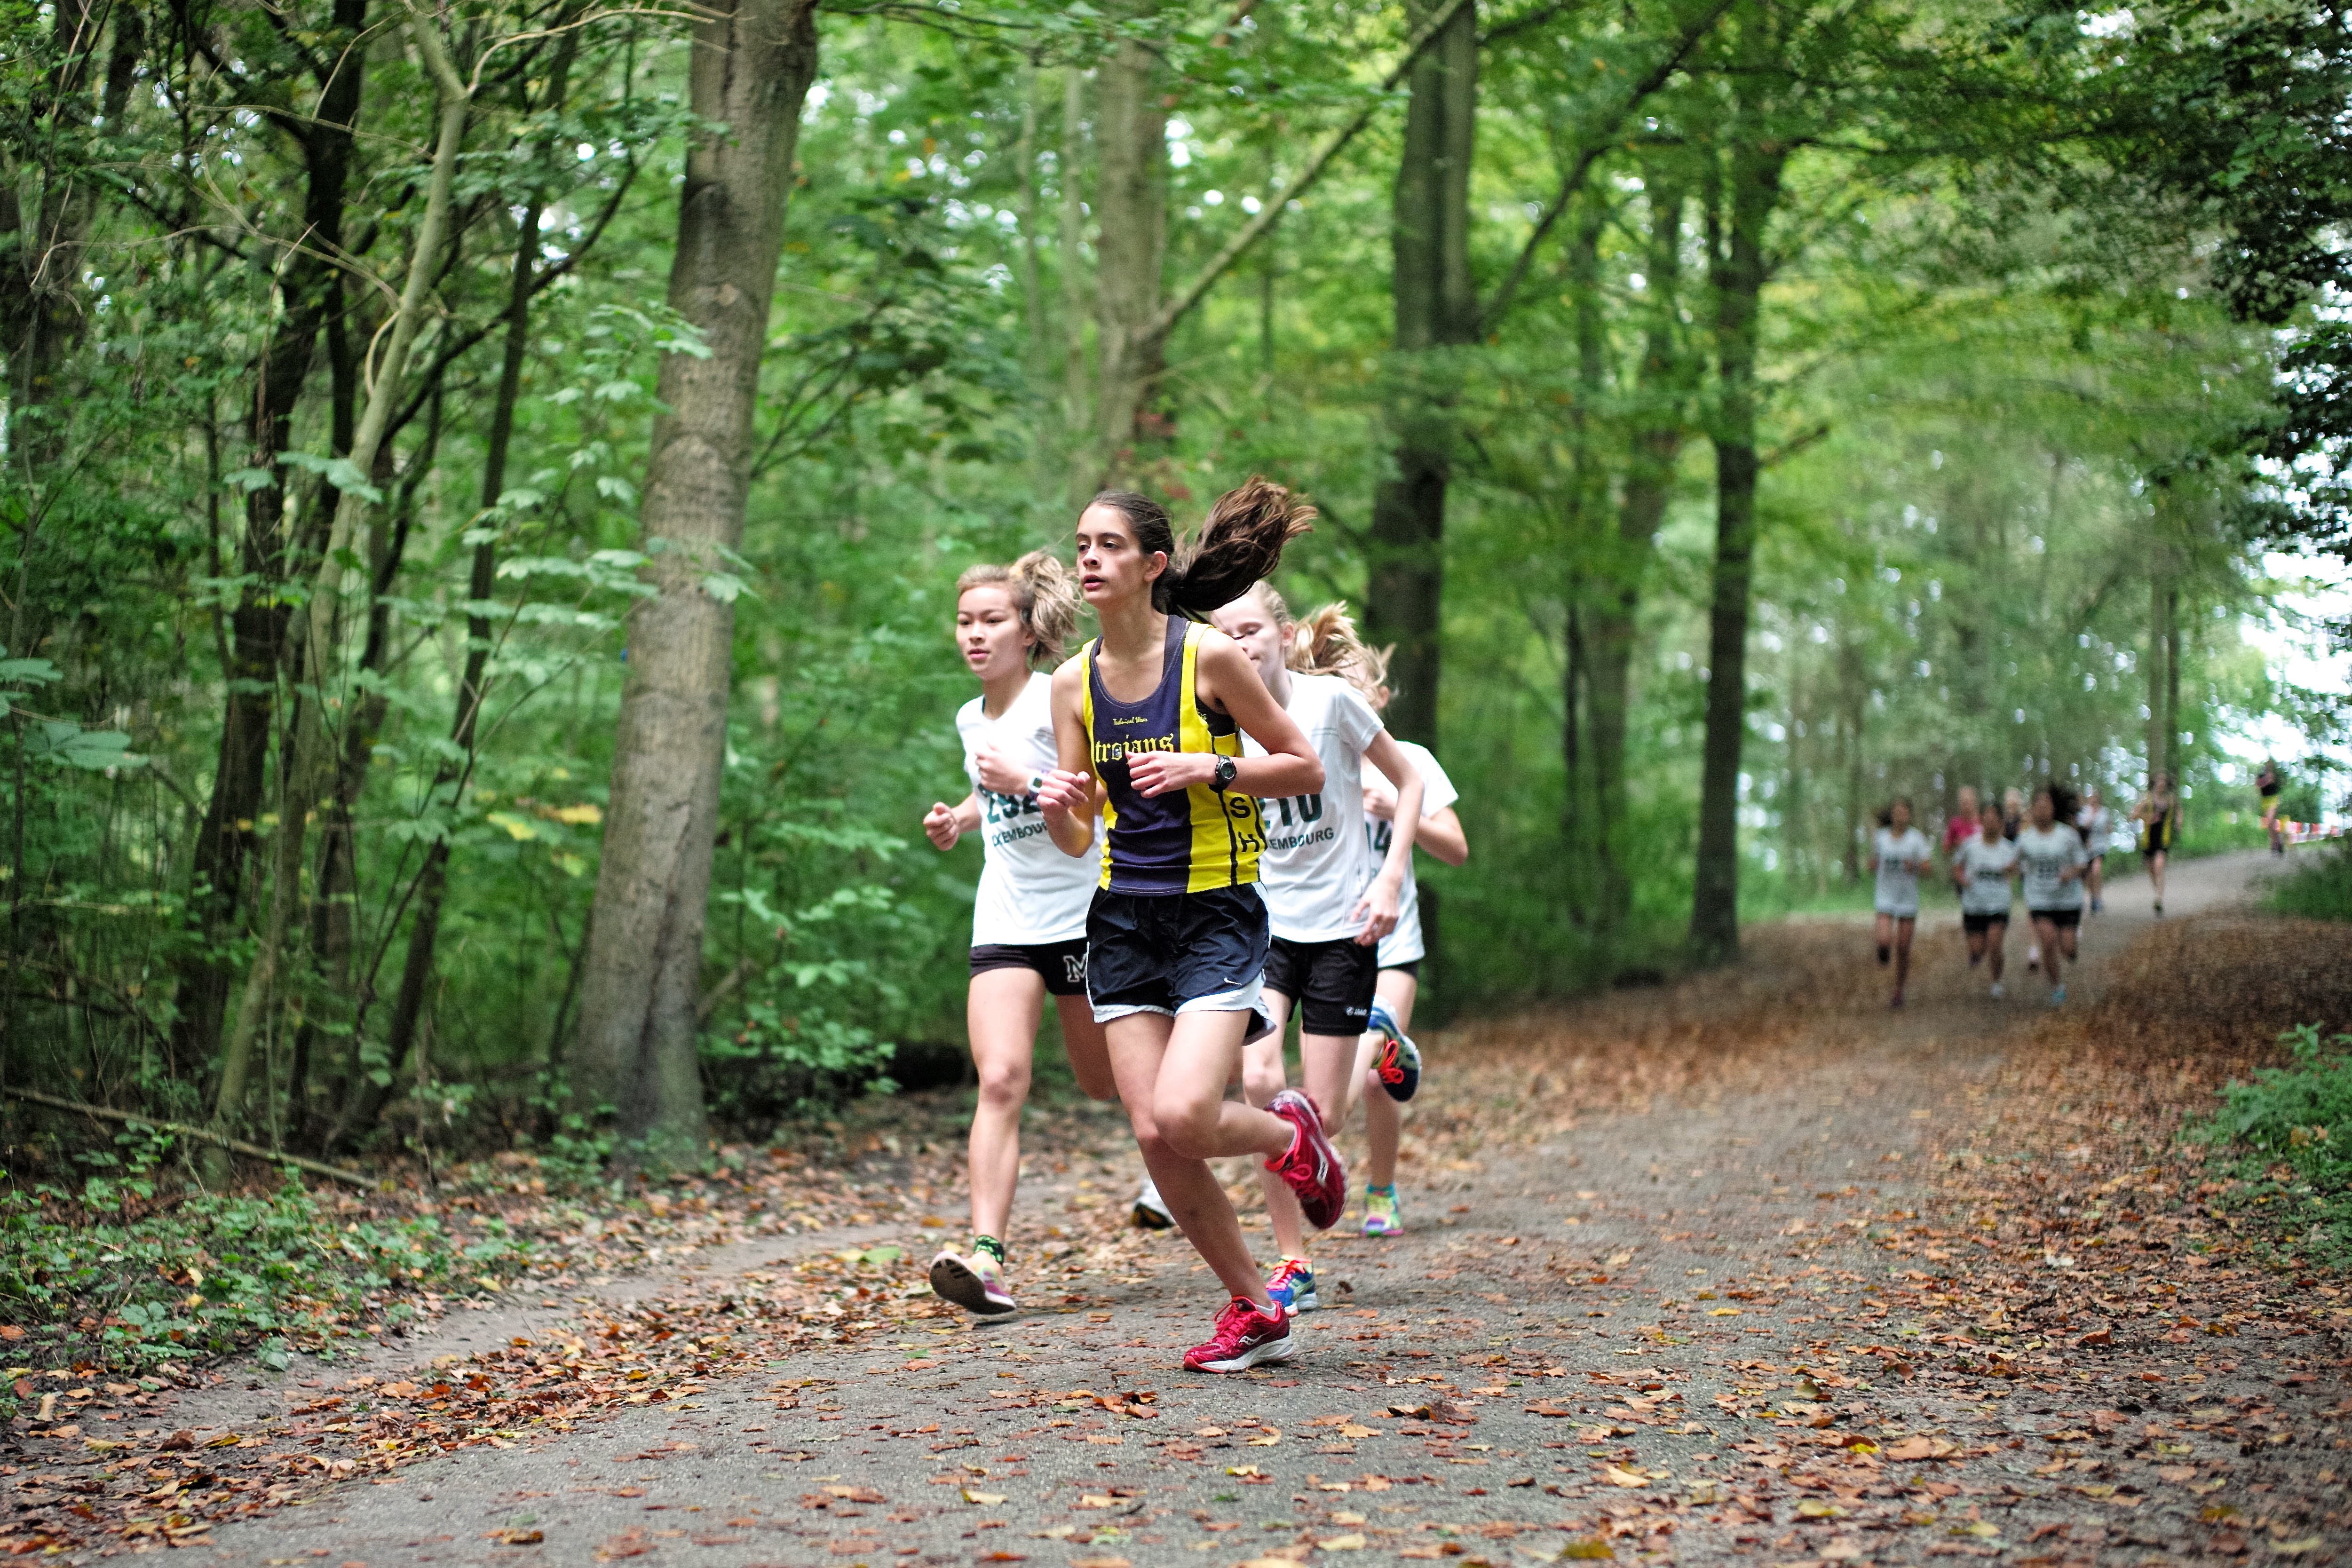
person, girl, trail, sport, boy, running, run, recreation, europe, jogging, runner, ash, crosscountry, race, competition, woods, holland, amsterdam, netherlands, m, sports, 50, school, runners, middle, endurance, leica, 240, summilux, athletics, meet, xc, isa, amsterdamsebos, mountain biking, physical exercise, outdoor recreation, human action, individual sports, endurance sports, ultramarathon, duathlon, cross country running, cross country cycling